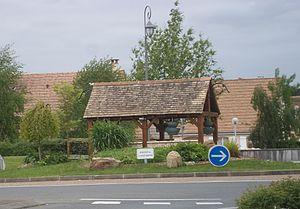
rond point sur la route du Mans
Ruaudin est une commune française, située dans le département de la Sarthe en région Pays de la Loire, peuplée de 3 418 habitants.